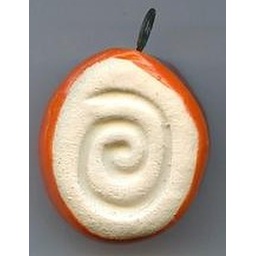
Stoneware, peace sign design in a melted glass matrix - back side